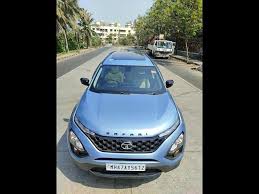
Label: noambulance